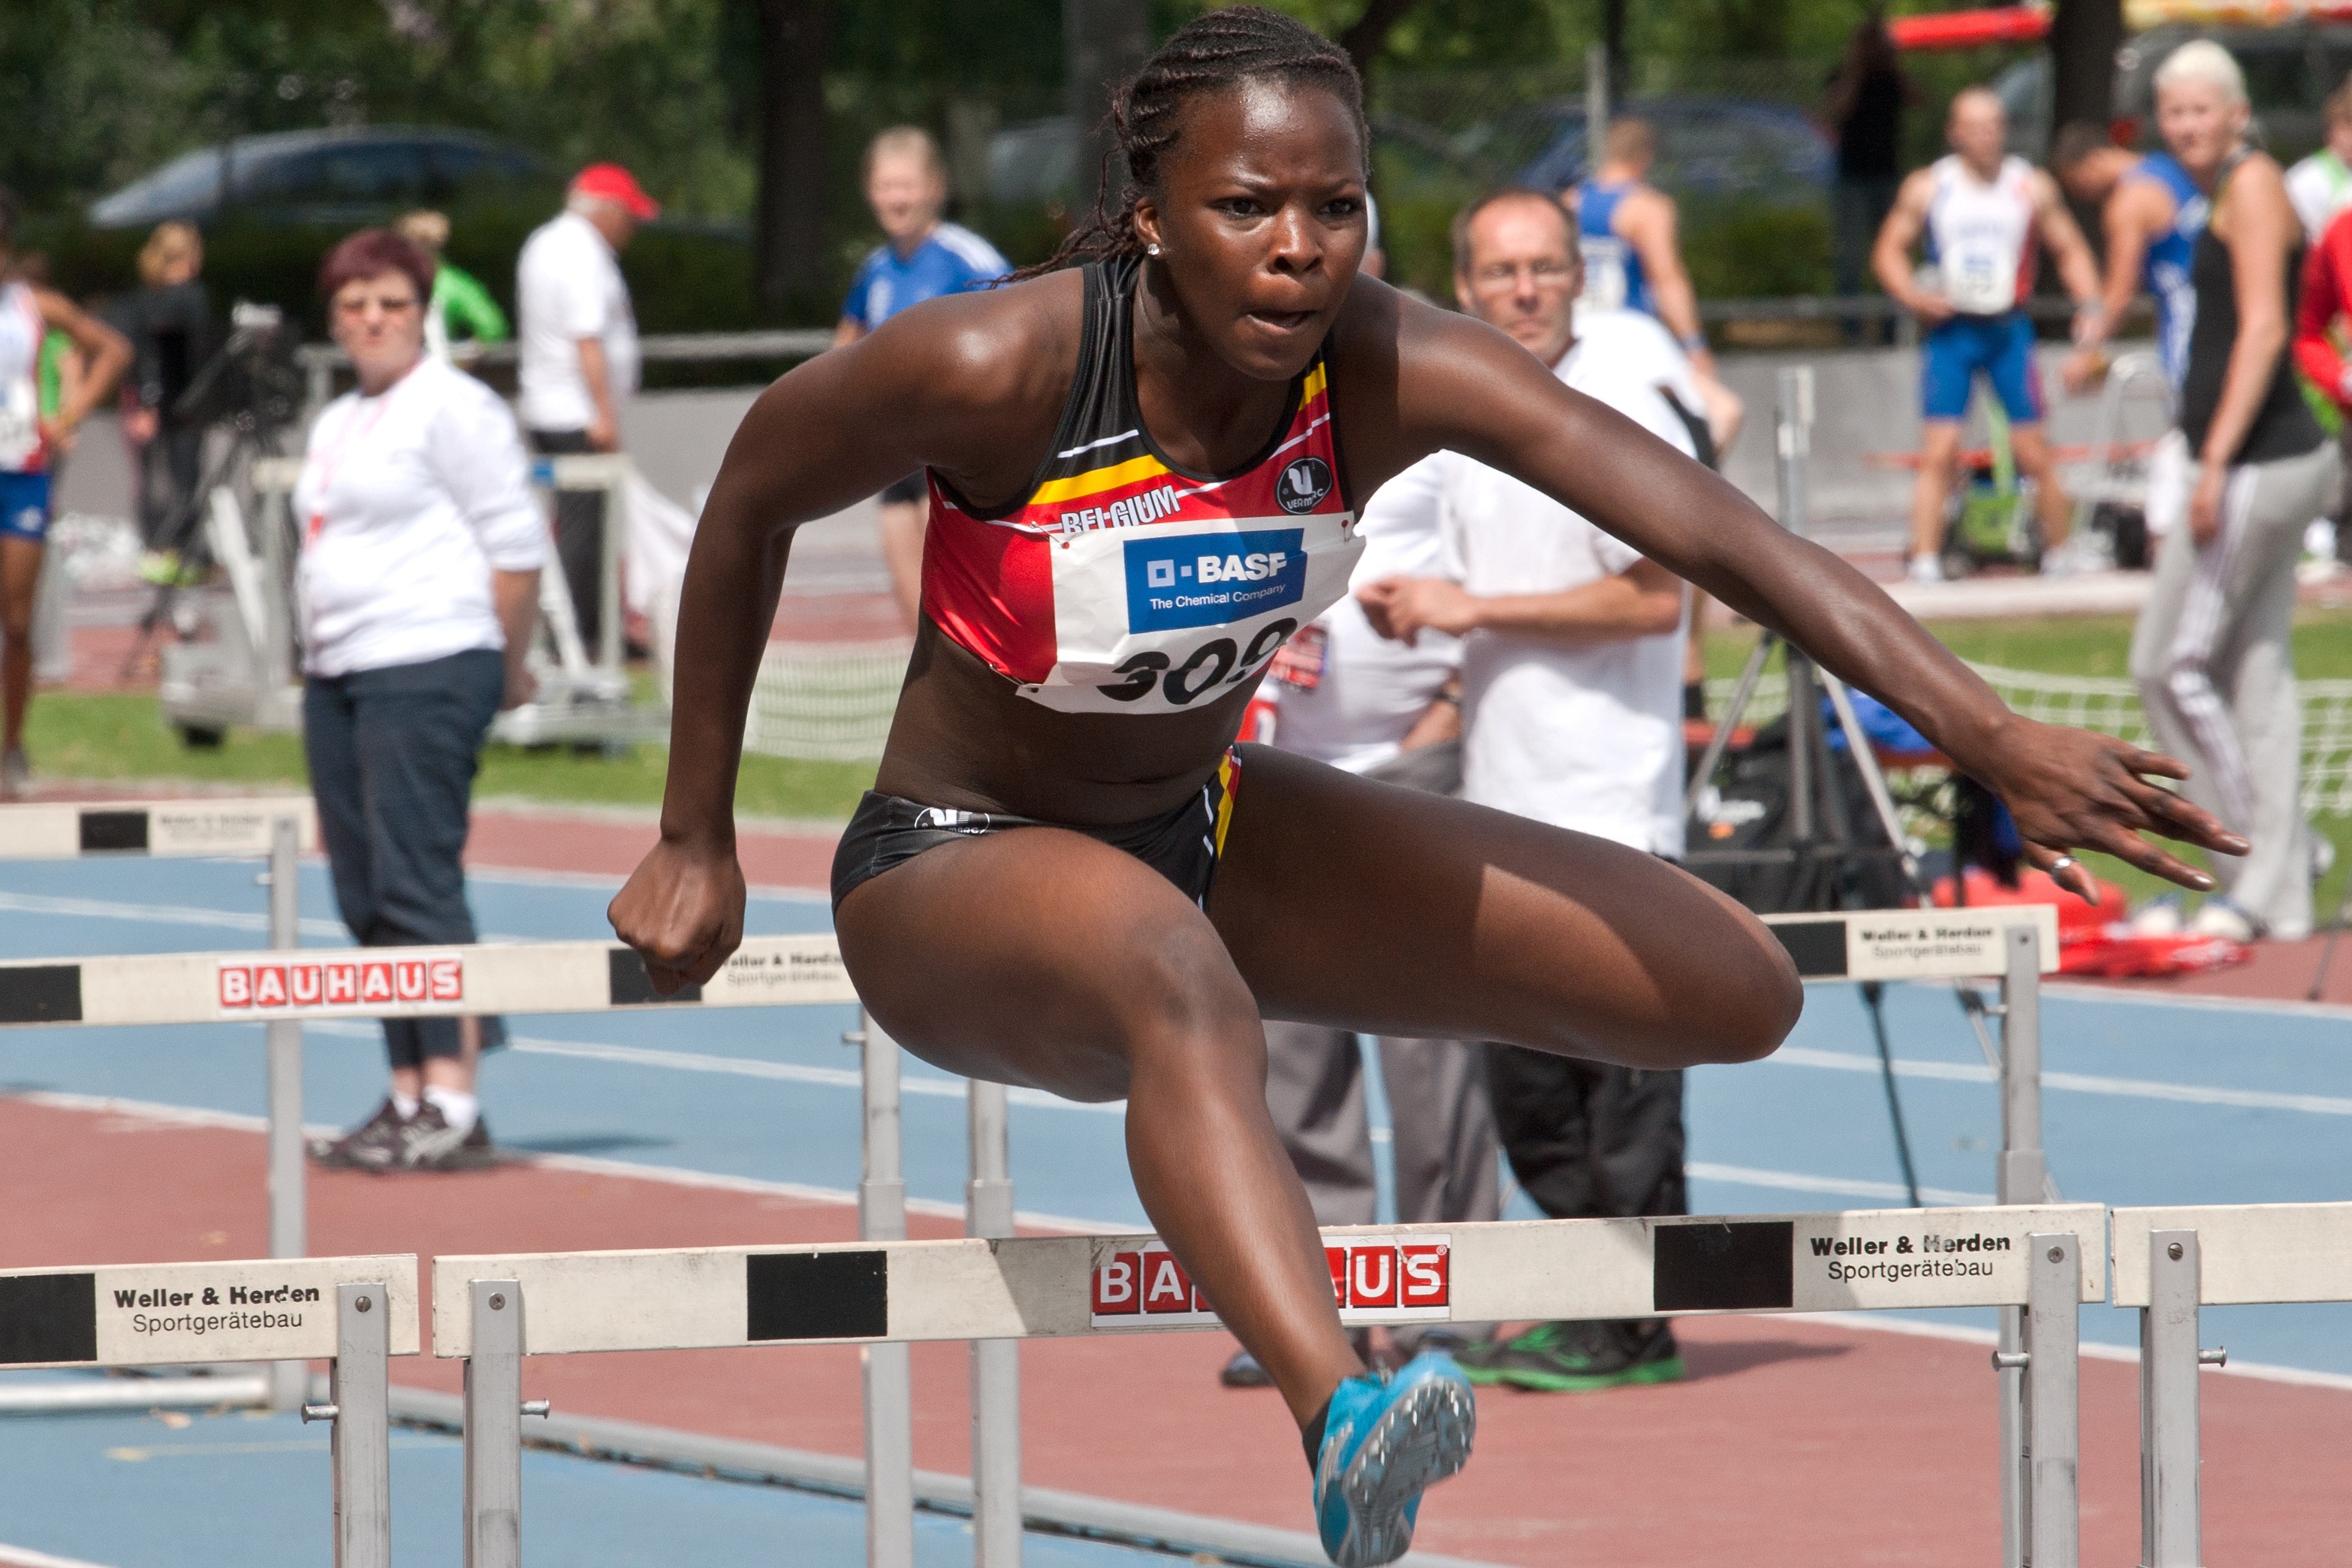
person, sport, running, jumping, sports, endurance, athletics, sprint, hurdles, hurdle, hurdling, physical exercise, human action, modern pentathlon, endurance sports, duathlon, track and field athletics, steeplechase, heptathlon, middle distance running, 800 metres, 110 metres hurdles, 4 100 metres relay, 100 metres hurdles, obstacle race, racewalking